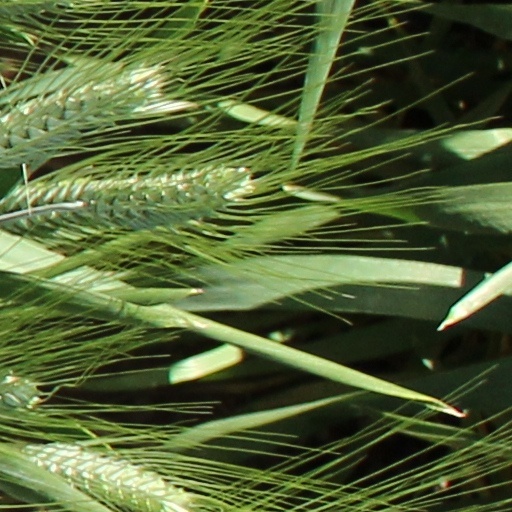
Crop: wheat